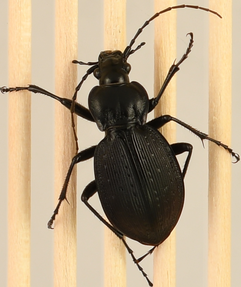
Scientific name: Carabus goryi
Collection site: Great Smoky Mountains National Park NEON (GRSM), plot GRSM_022